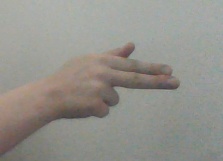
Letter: ghain